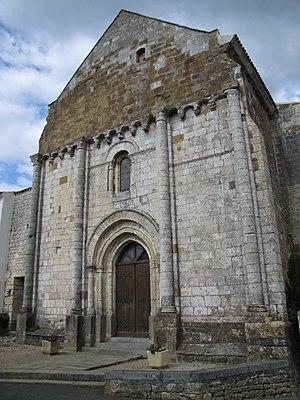
Église Saint-Hilaire de Sérigné, (Inscrit, 1989) This building is indexed in the Base Mérimée, a database of architectural heritage maintained by the French Ministry of Culture,
Sérigné est une commune française située dans le département de la Vendée en région Pays de la Loire.
Cet article recense les monuments historiques de la Vendée, en France.
La liste des églises de la Vendée recense de la manière la plus complète possible les églises, cathédrale et basiliques situées dans le département français de la Vendée.